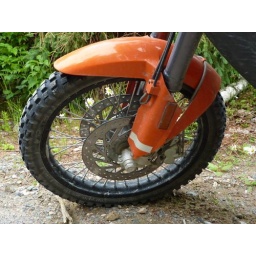
I came roaring over a hill only to land in the middle of a rock garden....